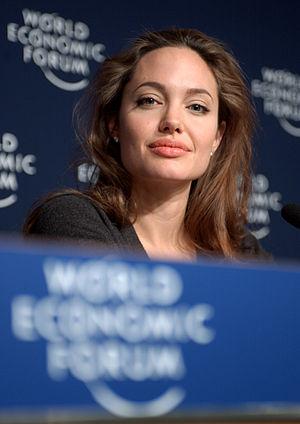
Angelina Jolie [ænd͡ʒeˈliːnɪ d͡ʒoʊˈliː], née Angelina Jolie Voight le 4 juin 1975 à Los Angeles, est une actrice, réalisatrice, scénariste, productrice, mannequin, philanthrope, écrivaine et ambassadrice de bonne volonté américano-cambodgienne. Elle a reçu trois Golden Globes, deux Screen Actors Guild Awards et un Oscar du cinéma.